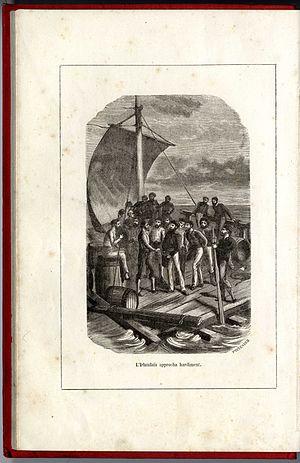
Image accompagnant la page de titre du roman ""Les épaves de l'océan"" de capitaine Thomas Mayne-Reid"
Thomas Mayne Reid est un romancier américain d’origine irlandaise. Il a participé à la guerre américano-mexicaine de 1846 à 1848.